Diplomatic Reception Room

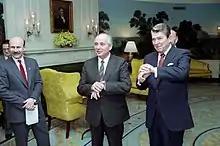
President Reagan and Soviet General Secretary Gorbachev in the White House Diplomatic Reception Room

In 1935, Franklin Roosevelt had a chimney opened so he could conduct his "fireside chats." White House architect Lorenzo Winslow designed a new chimney breast and mantel that, though intended to appear traditional, subtly evokes Art Moderne in its ribbed curved sides.